Rosedale Railway

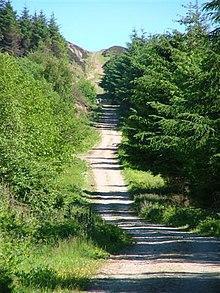
Ingleby Incline Looking Up

The incline started at south west of railway station and rose from to at the incline top. It was constructed for the first narrow gauge railway in 1859/60 and took seven months to build. Varying lengths have been given for the incline, but it is thought to be in railway terms, or . The first section of gradient was rated at 1-in-7.8, then stepping to 1-in-5.6 around the point, finally ascending to the incline top at a gradient of 1-in-5. A single line extended up the incline to the roughly half-way point where the track split into two to allow wagons to pass each other. The track then continued for the rest of the incline laid with three rails, the middle rail being common to both wagons ascending and descending the incline. A pointsman's cabin was located at the double track section, which would control which side that the trucks went up and down, it being varied for each iteration so that the ropes did not get crossed over. Treadles set into the line, ran bells in the brakesman's cabin by the drum house to warn of ascending wagons. This was particularly useful during night operations or in bad weather (fog).